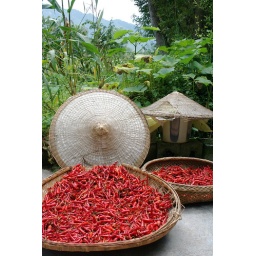
The peppers drying beside the corn field with the traditional hats in the background.